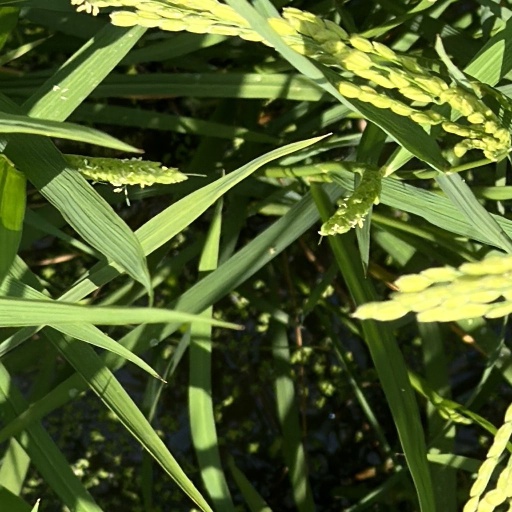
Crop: rice